Henry Nicholas Greenwell

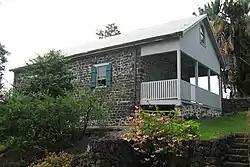
The Greenwell Store is now a museum

William H. Greenwell's son Norman Leonard Greenwell (1926–1992) managed the main W. H. Greenwell Estate ranch of located , just uphill from the Kalukalu store.